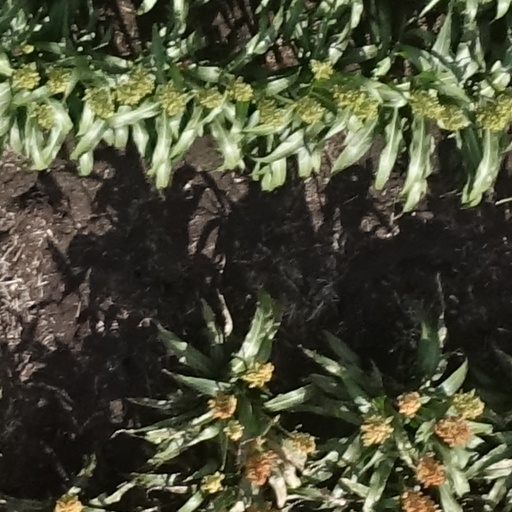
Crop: sorghum